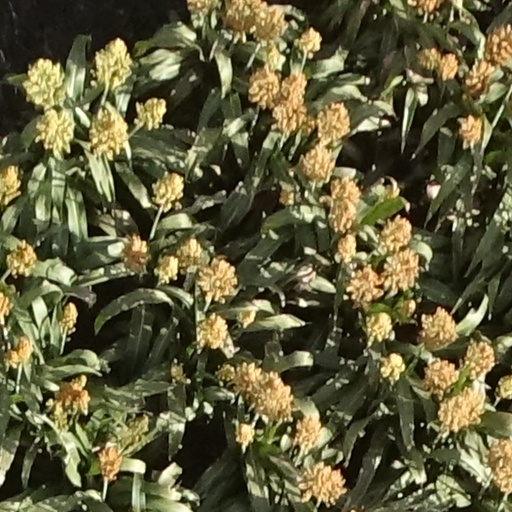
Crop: sorghum